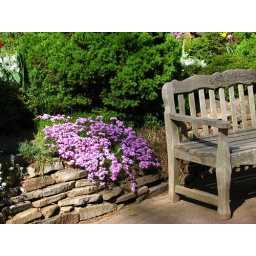
Blooming over a stone wall near a bench.